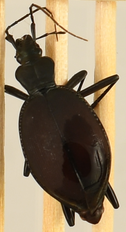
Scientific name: Scaphinotus angusticollis
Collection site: Abby Road NEON (ABBY), plot ABBY_006